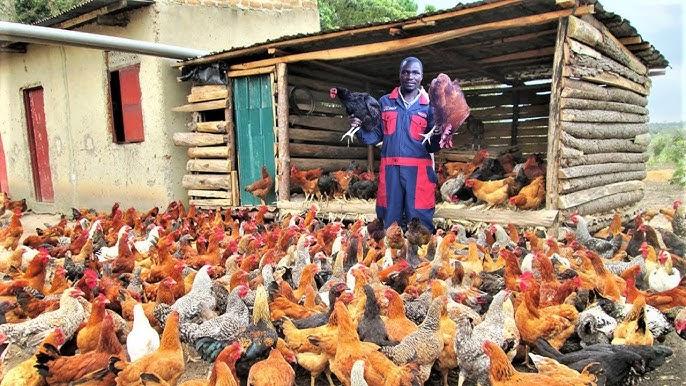
Mwanaume mweusi  aliyesimama na kuvalia ovalori, aliyeshikilia kuku wawili mweusi na mwekundu, lakini amezungukwa na kuku wengine wengi mbele na nyuma yake. Mwanaume huyo anaonekana ni mfugaji mzuri wa kuku.